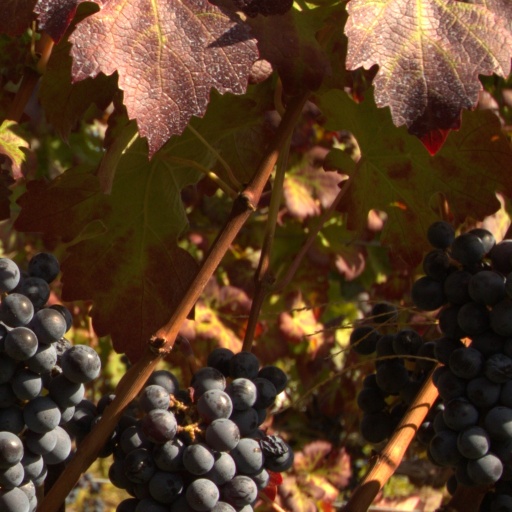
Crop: grape